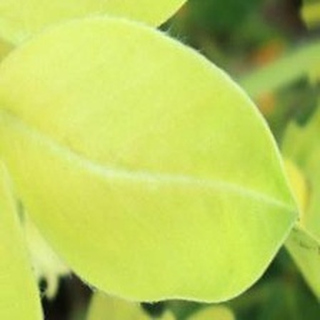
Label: groundnut_nutrition_deficiency